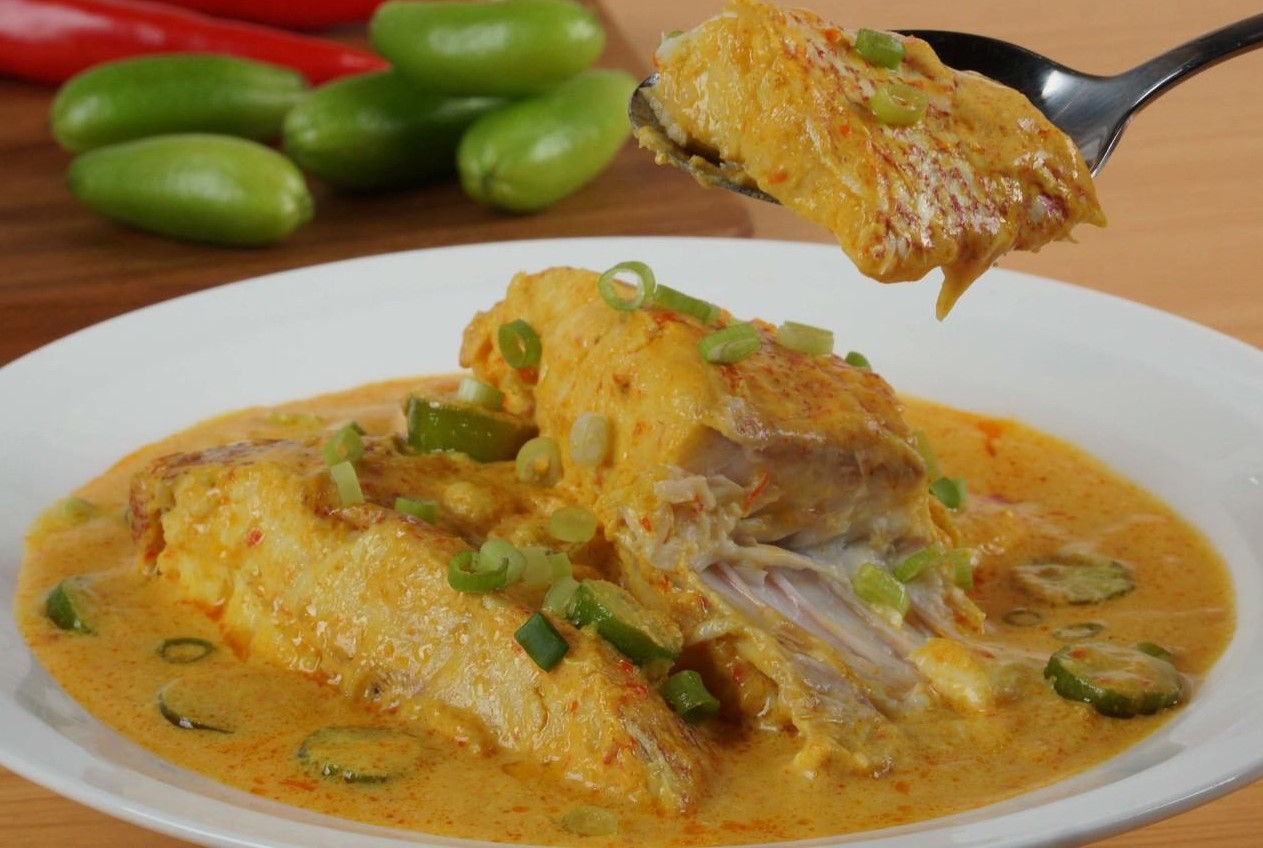
Label: gulai_ikan